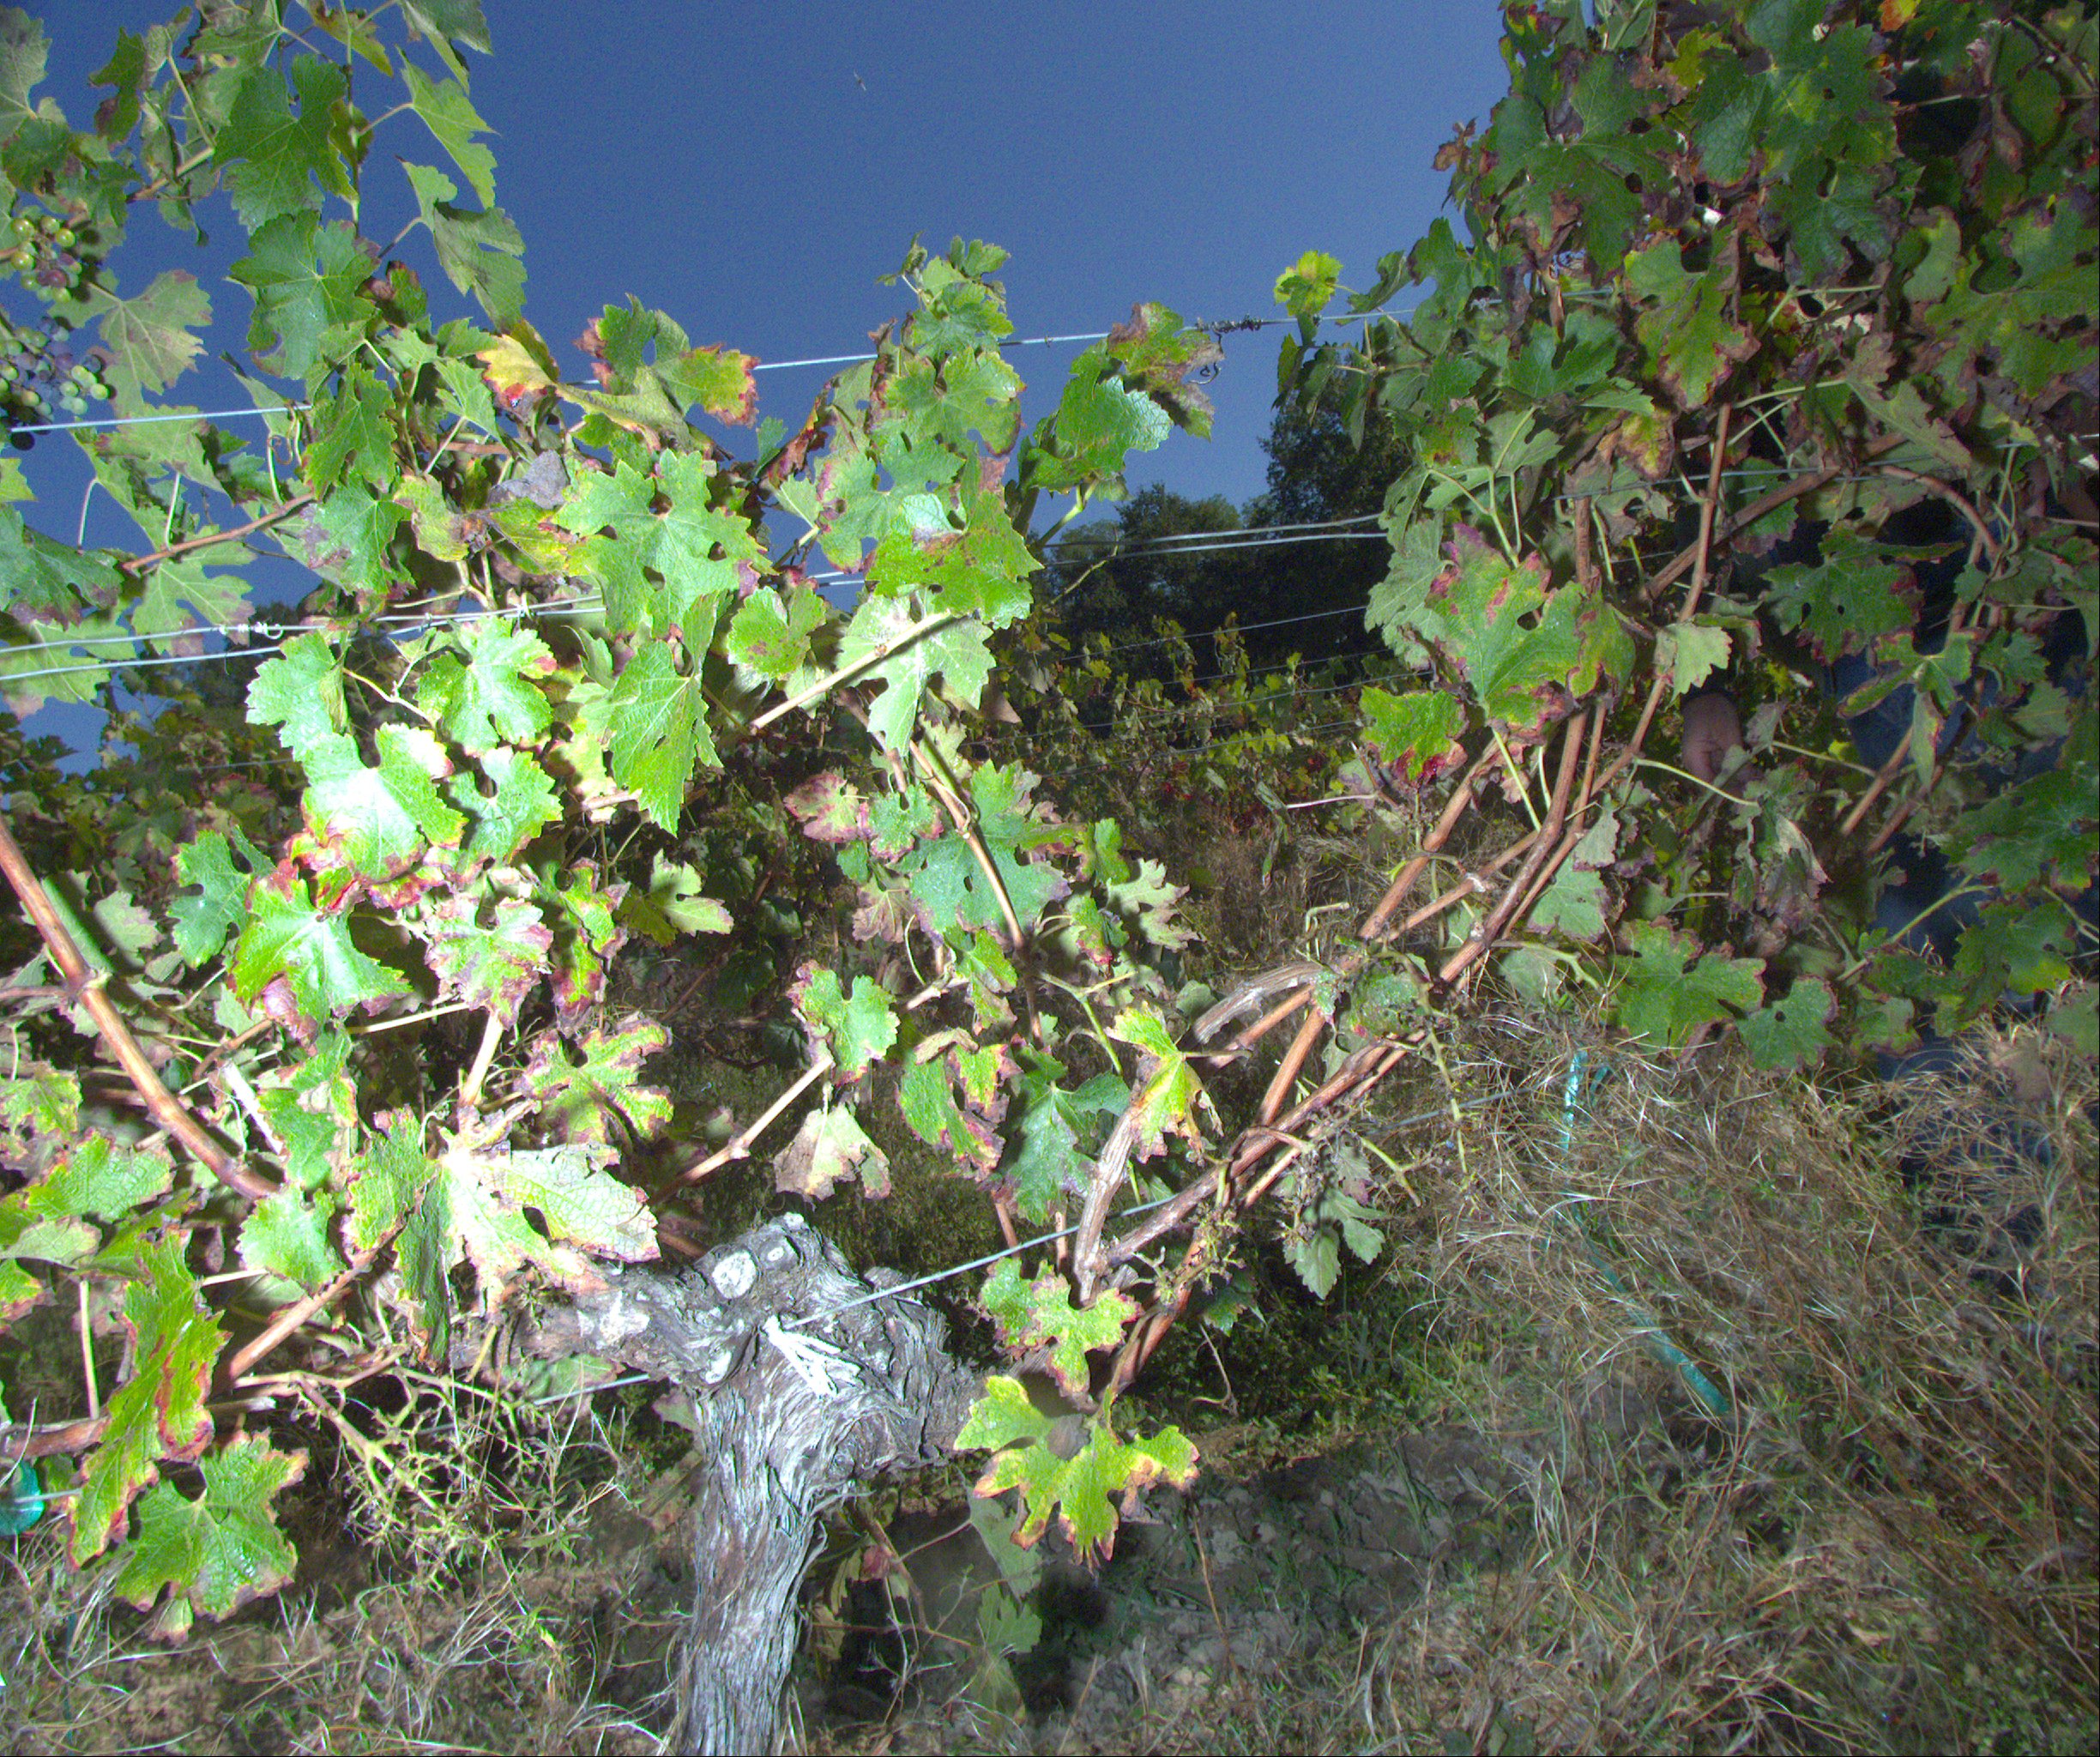
Grape variety: cabernet-sauvignon
Disease: confounding disease (conf)